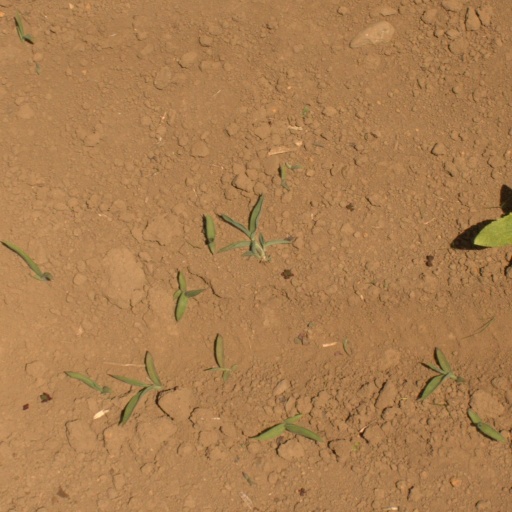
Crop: Jerusalem artichoke